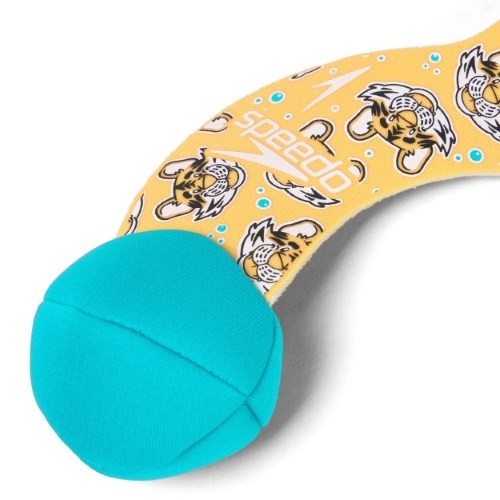
Speedo - Dive Balls - Aanadi Orange/Aquarium/Black
Brand: Speedo
Category: Home & Garden > Pool & Spa > Pool & Spa Accessories > Pool Toys > Pool Dive Toys